Pleshey

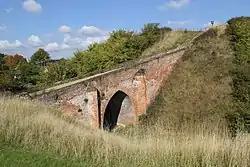
The motte and 15th-century brick bridge at Pleshey Castle

Pleshey Castle's earliest documentary reference dates from 1143, but archaeological excavation has shown that the castle was most likely completed between 1096 and 1106. It was a motte and bailey castle, which consisted of a wooden palisade and tower on a high man-made hill (motte) surrounded by two baileys (castle yard or ward) from its inception, and which at some time in the castle's early history was surrounded by a moat. The earthworks of the motte and south bailey are still extant and intact, whilst the outline of the north bailey (levelled in the 13th century and now buried beneath the modern village) can still be seen in the semi-circular street plan of the village.